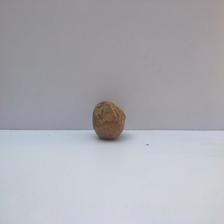
Size: Spoiled